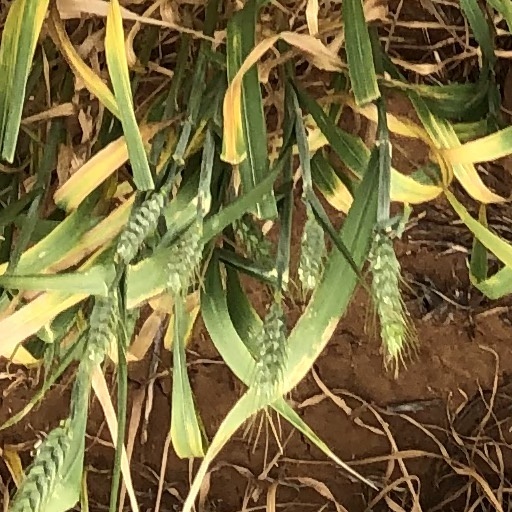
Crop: wheat